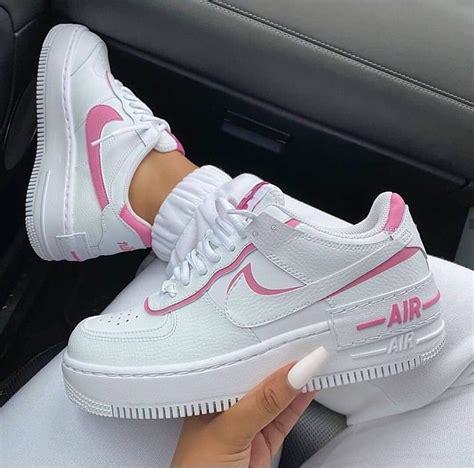
Brand: Nike
Model: Air Force